2008 Monaco Grand Prix

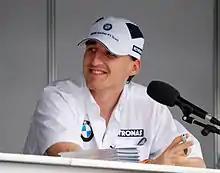
Robert Kubica finished second and credited his strategy for his performance.

Räikkönen apologised to Sutil for their collision, blaming cold brakes for his loss of control. Mike Gascoyne, Force India's technical chief, called for the stewards to investigate the incident, but after deliberation no action was taken. "The frustration is that if that was a Force India driver hitting a world champion we'd expect to get a one or two-race ban, but the other way round nothing ever seems to happen" said Gascoyne. Sutil was called to the stewards' room and reprimanded for passing three cars under yellow flags on lap 13. Because he had retired, he was issued with merely a warning, but had he finished the race he would have been given a 25-second time penalty, which would have dropped him out of the point-scoring positions.